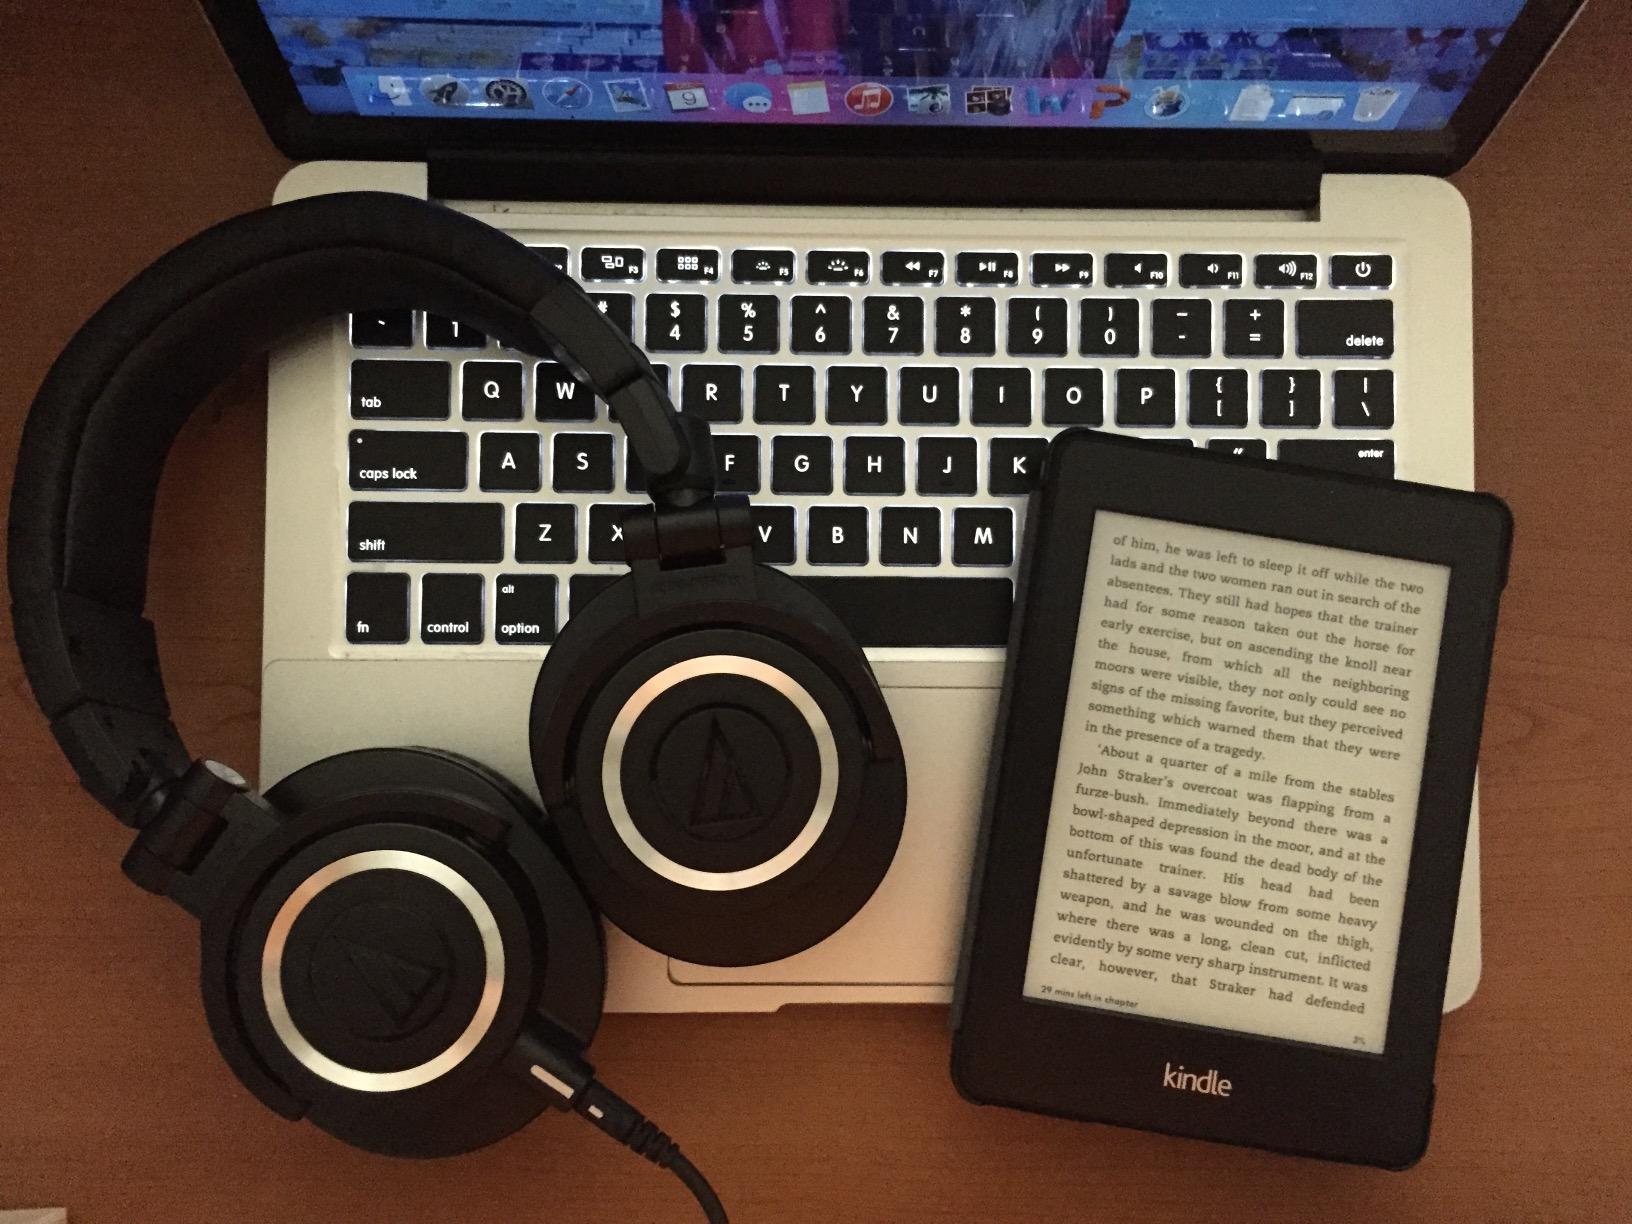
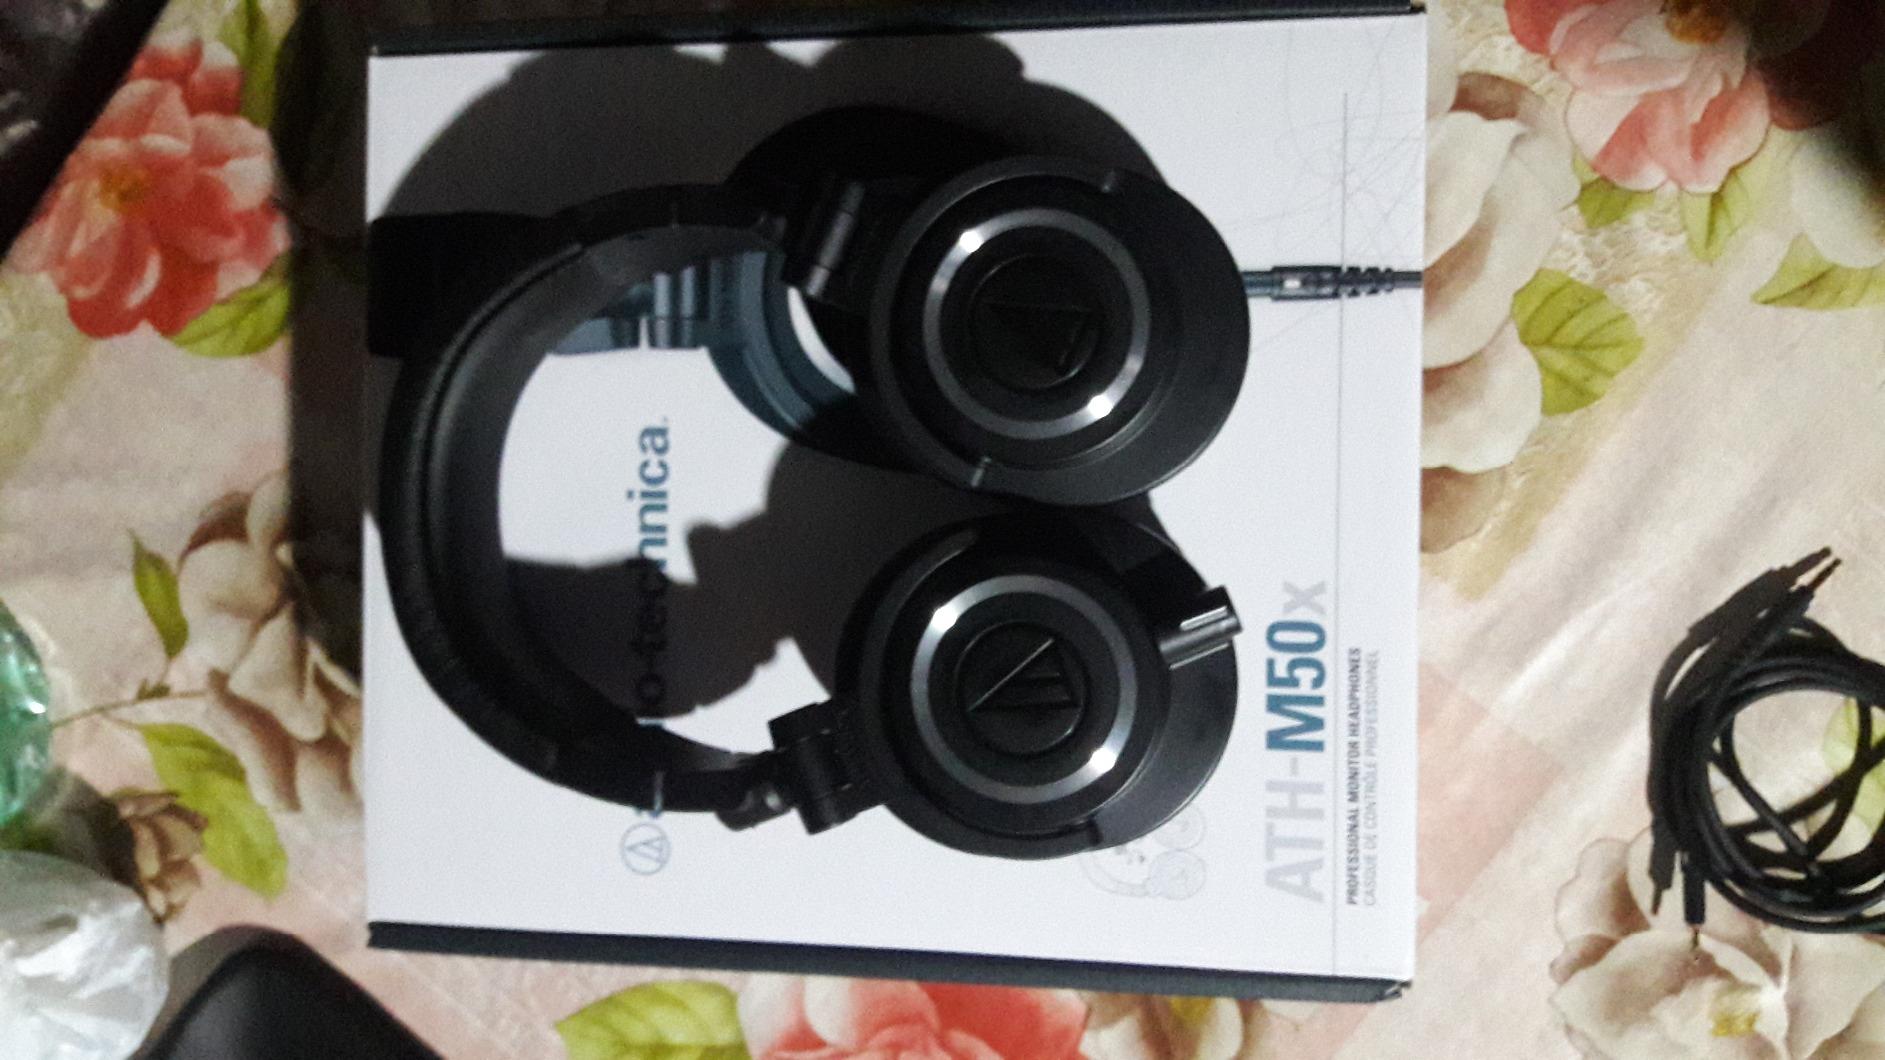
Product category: headphones
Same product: yes